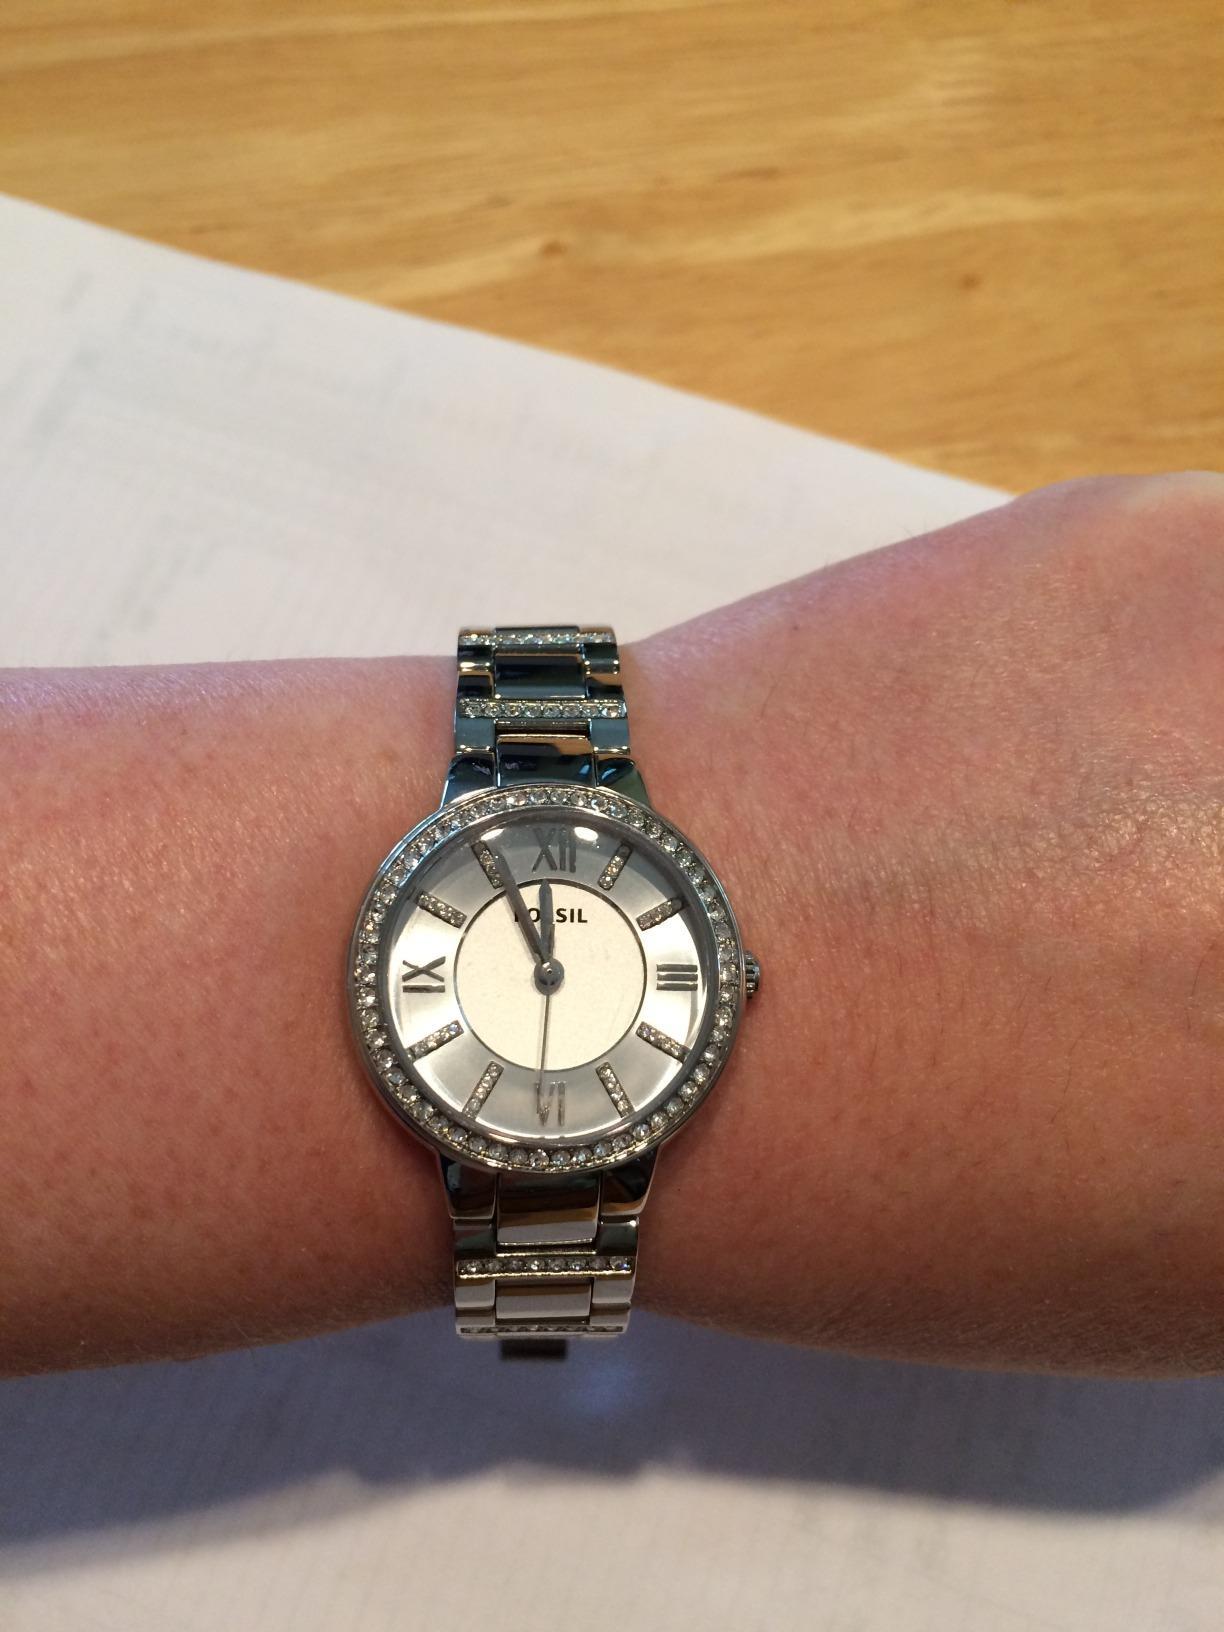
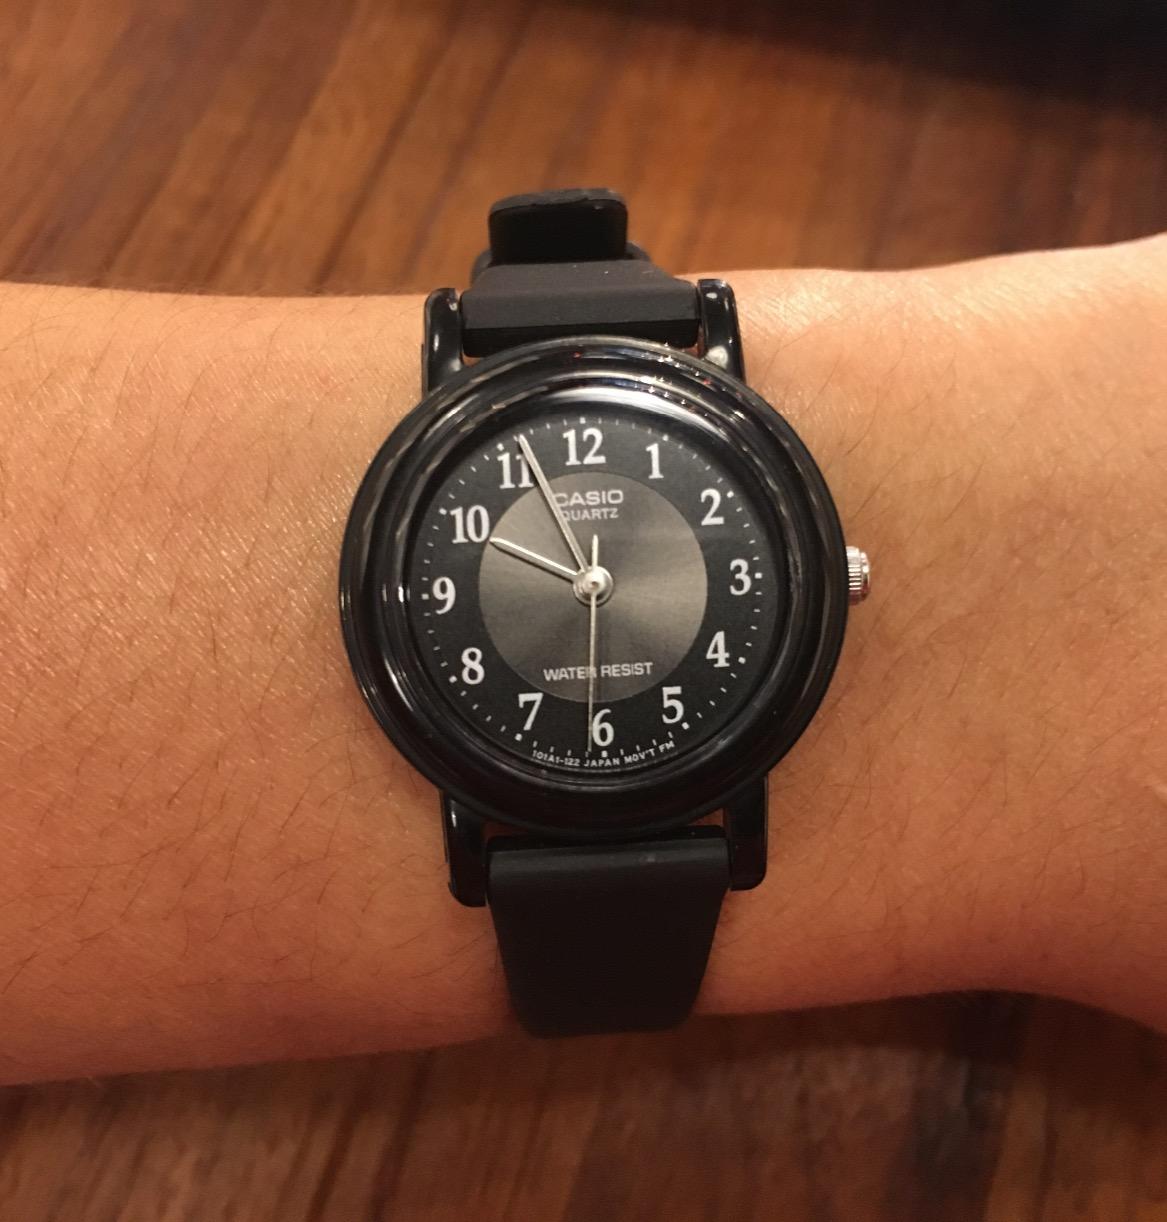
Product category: accessories_watch
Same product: no